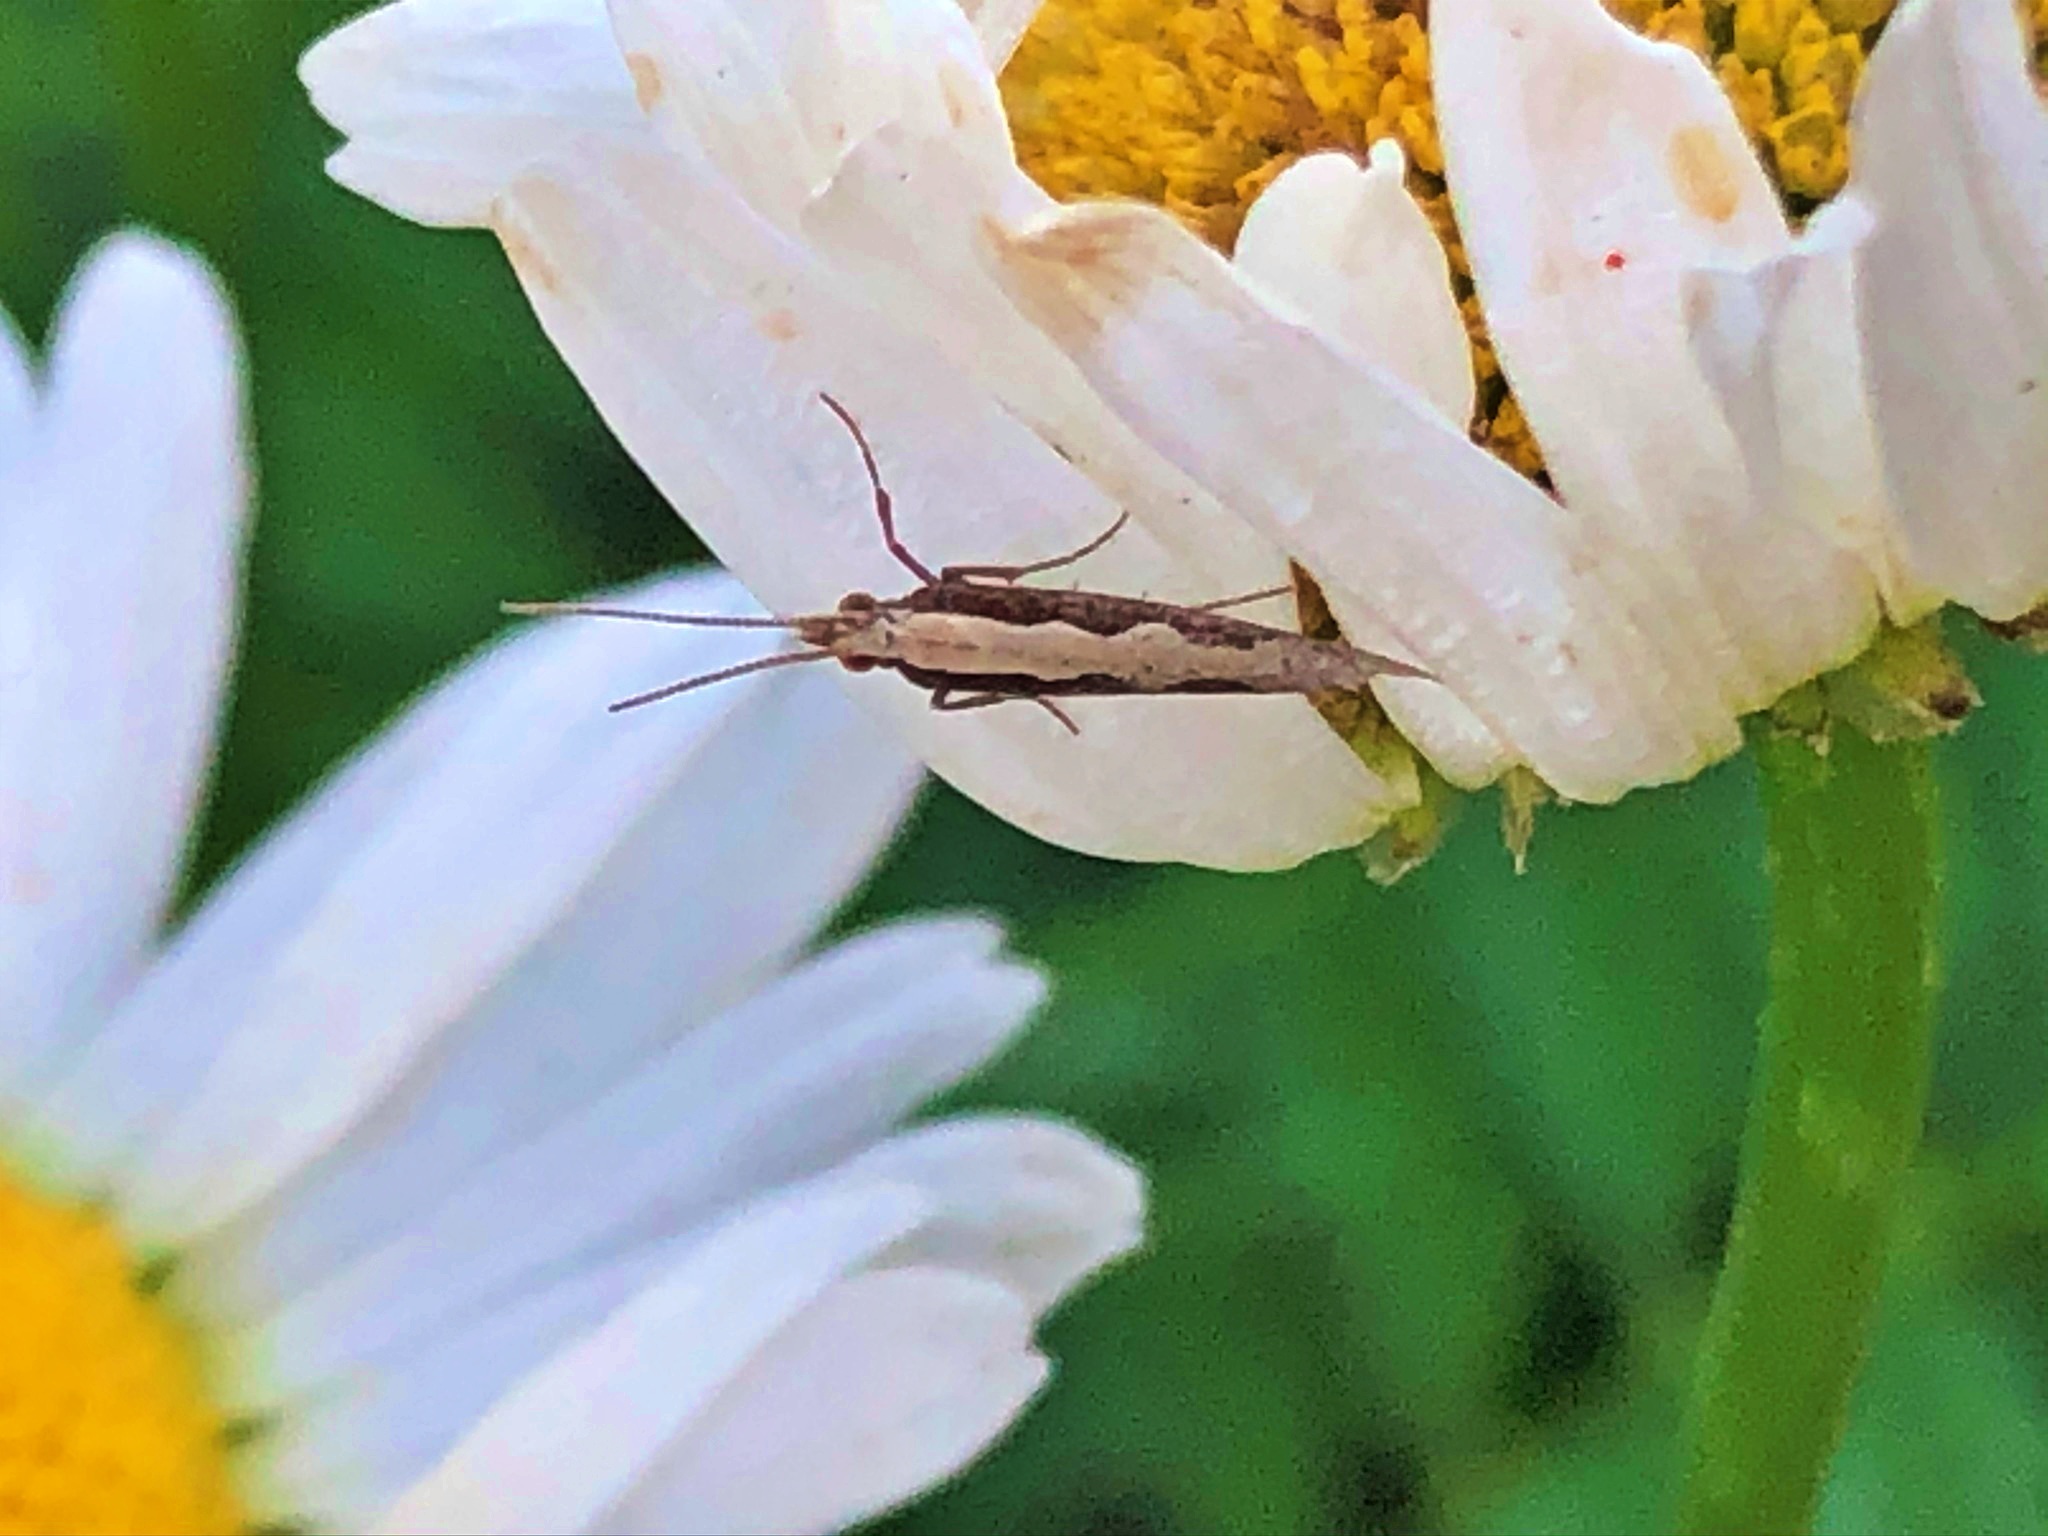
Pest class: diamondback_moth